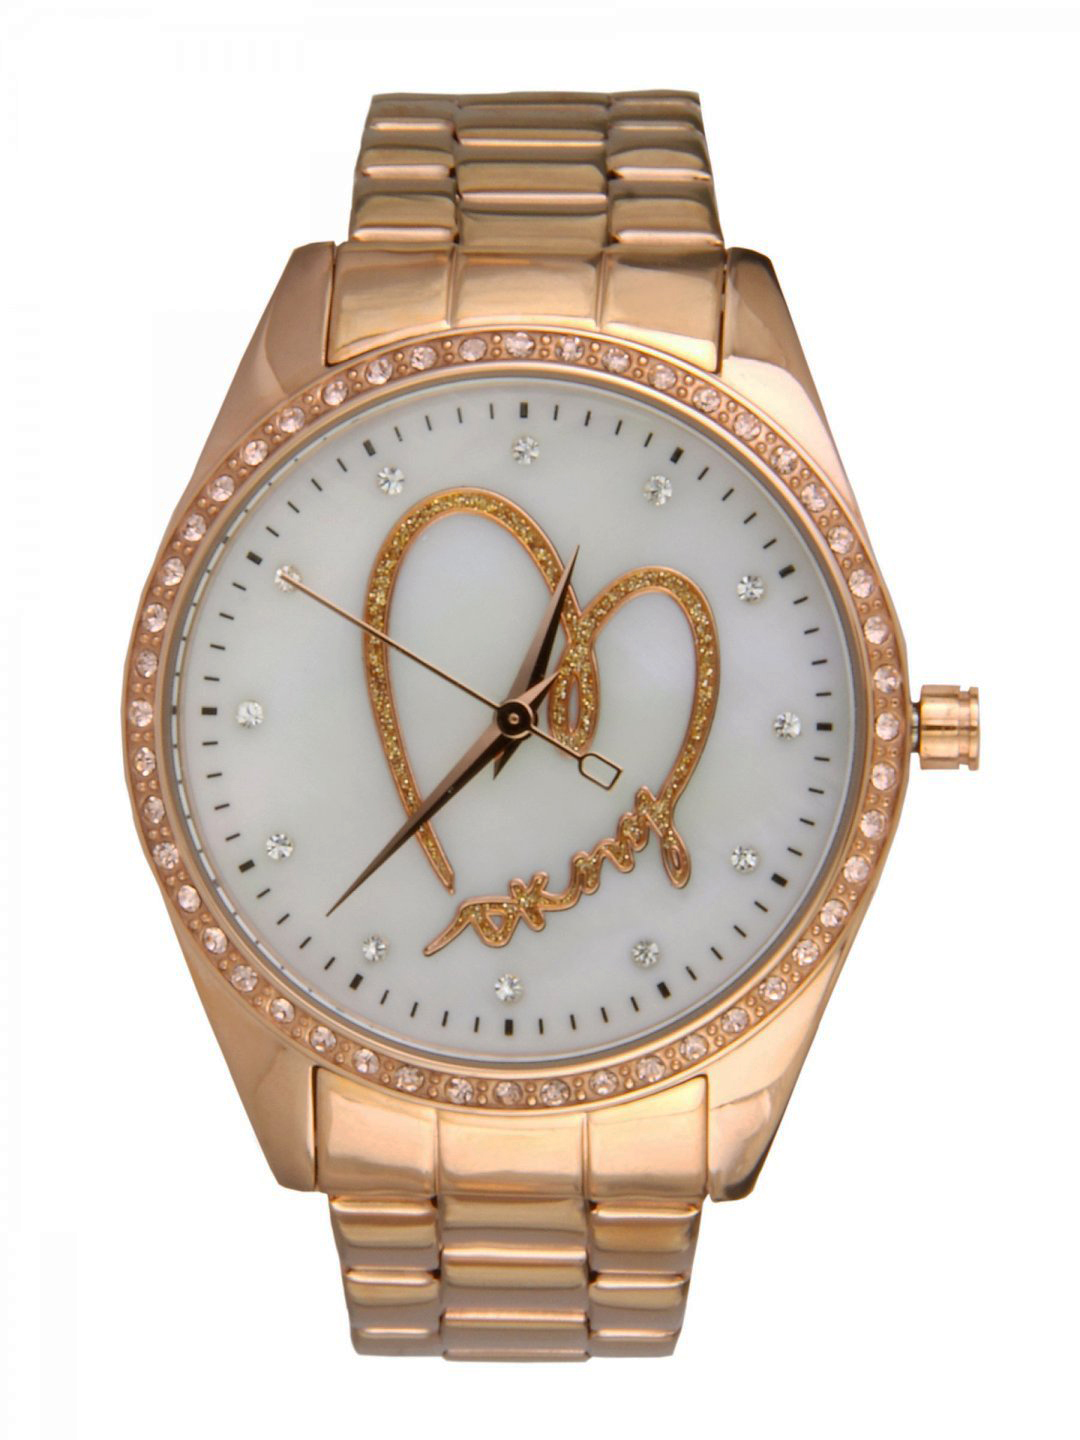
DKNY Women White Dial Watch NY8473
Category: Accessories / Watches / Watches
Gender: Women
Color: White
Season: Winter 2016
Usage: Casual